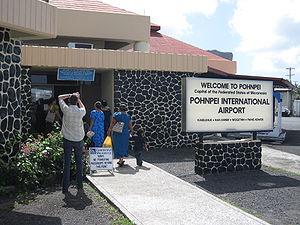
L'aéroport international de Pohnpei est un aéroport situé sur Pohnpei, l'île principale de l'État de Pohnpei, aux États fédérés de Micronésie. Il est situé à proximité de la capitale Palikir.